Virac, Catanduanes

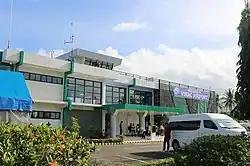
Virac Airport

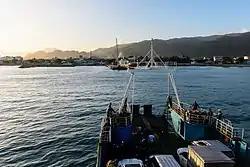
Port of Virac

Catholicism is a deeply rooted institution in this town with 98% of the people embracing the faith. Virac is the seat of an independent diocese with Bishop Luisito Audal Occiano, D.D., at the helm. The town was once a vicarship of the Archdiocese of Caceres and later, the Diocese of Legazpi. The patron of the town is the Immaculate Concepcion with the feast day celebrated on December 8.